Margaret Agnew Blennerhassett

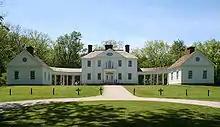
Replica of the mansion on Blennerhassett Island

Margaret is considered the first published poet from what is now West Virginia. While in Montreal, she published two collections of poetry, "The Deserted Isle" in 1822, and "The Widow of the Rock and Other Poems" in 1824. It was not common at the time for women to publish under their own names; that is why Margaret published under the pseudonym "A Lady". The first collection of poems she published, "The Deserted Isle", referenced her beloved Island, now known as Blennerhassett Island.